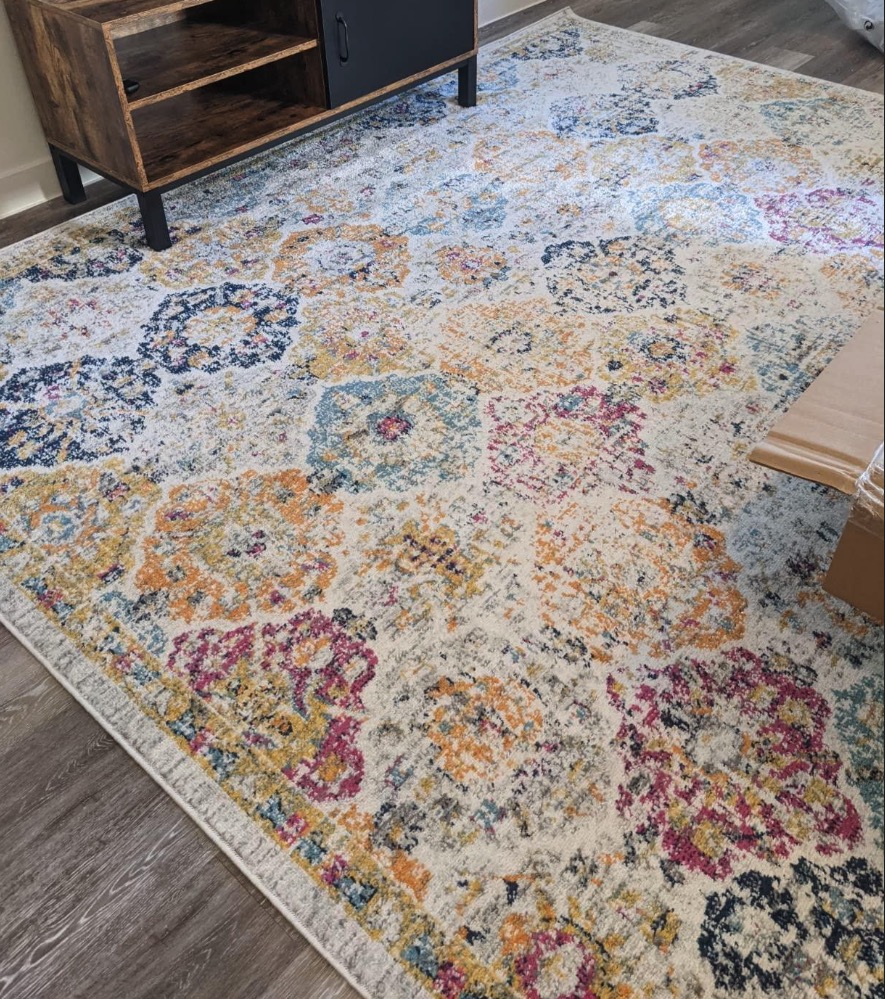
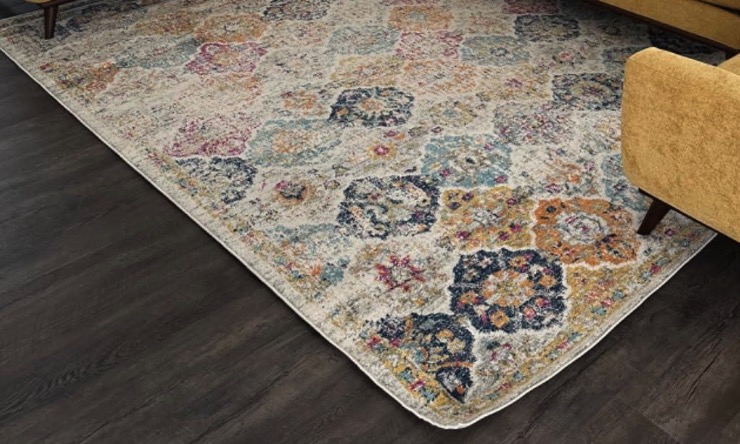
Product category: misc
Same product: yes